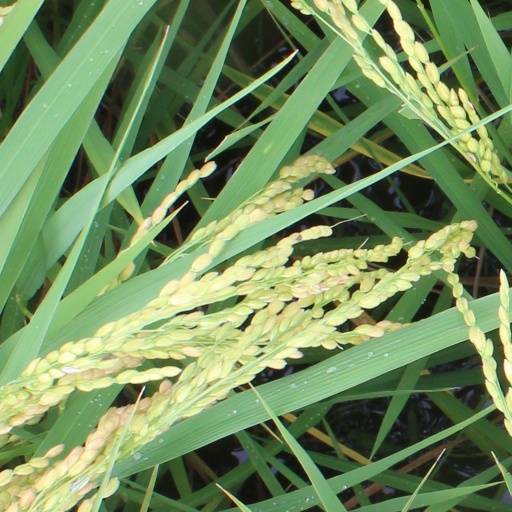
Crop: rice